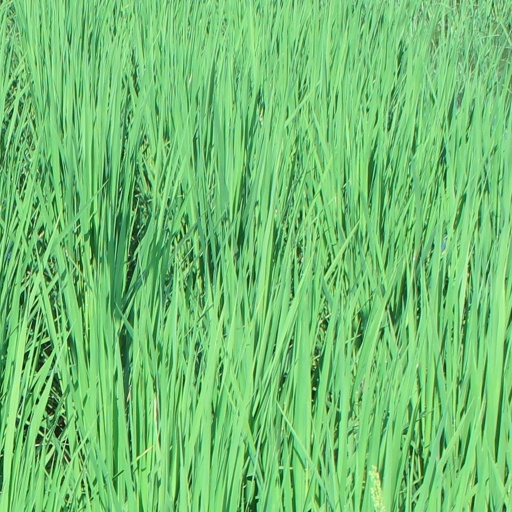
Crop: rice